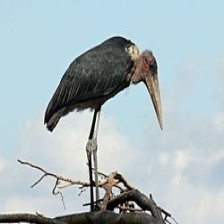
Species: MARABOU STORK
Scientific name: LEPTOPTILOS CRUMENIFER
ImageNet parent category: white_stork